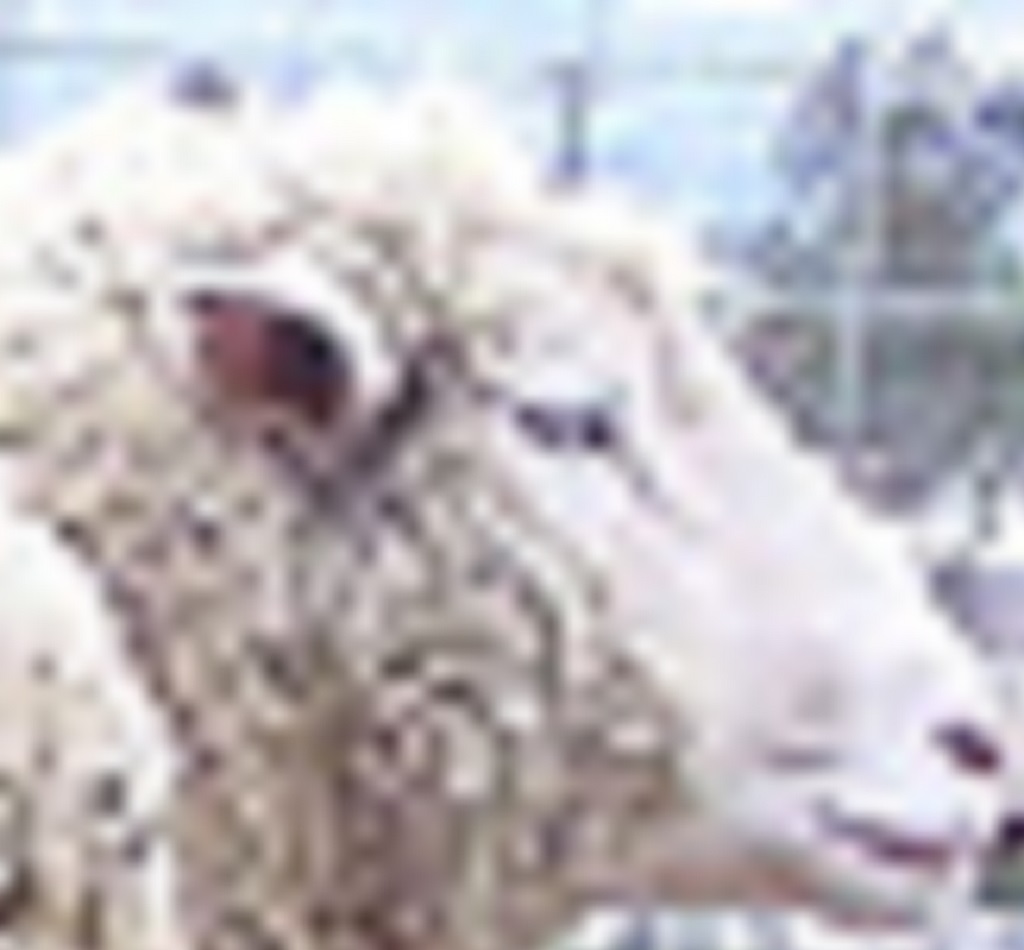
Label: pain